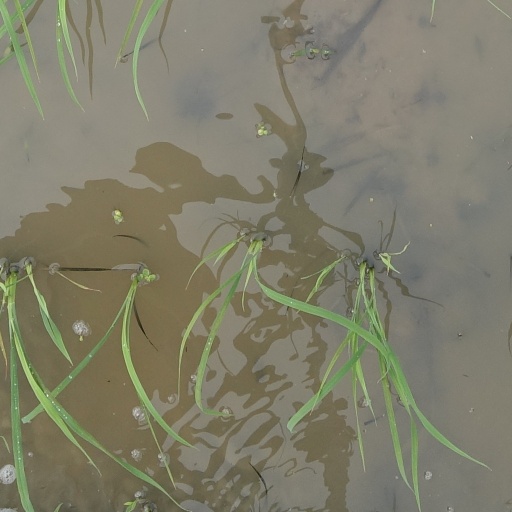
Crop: rice